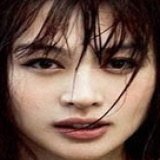
diễn viên Lý Phi Nhi